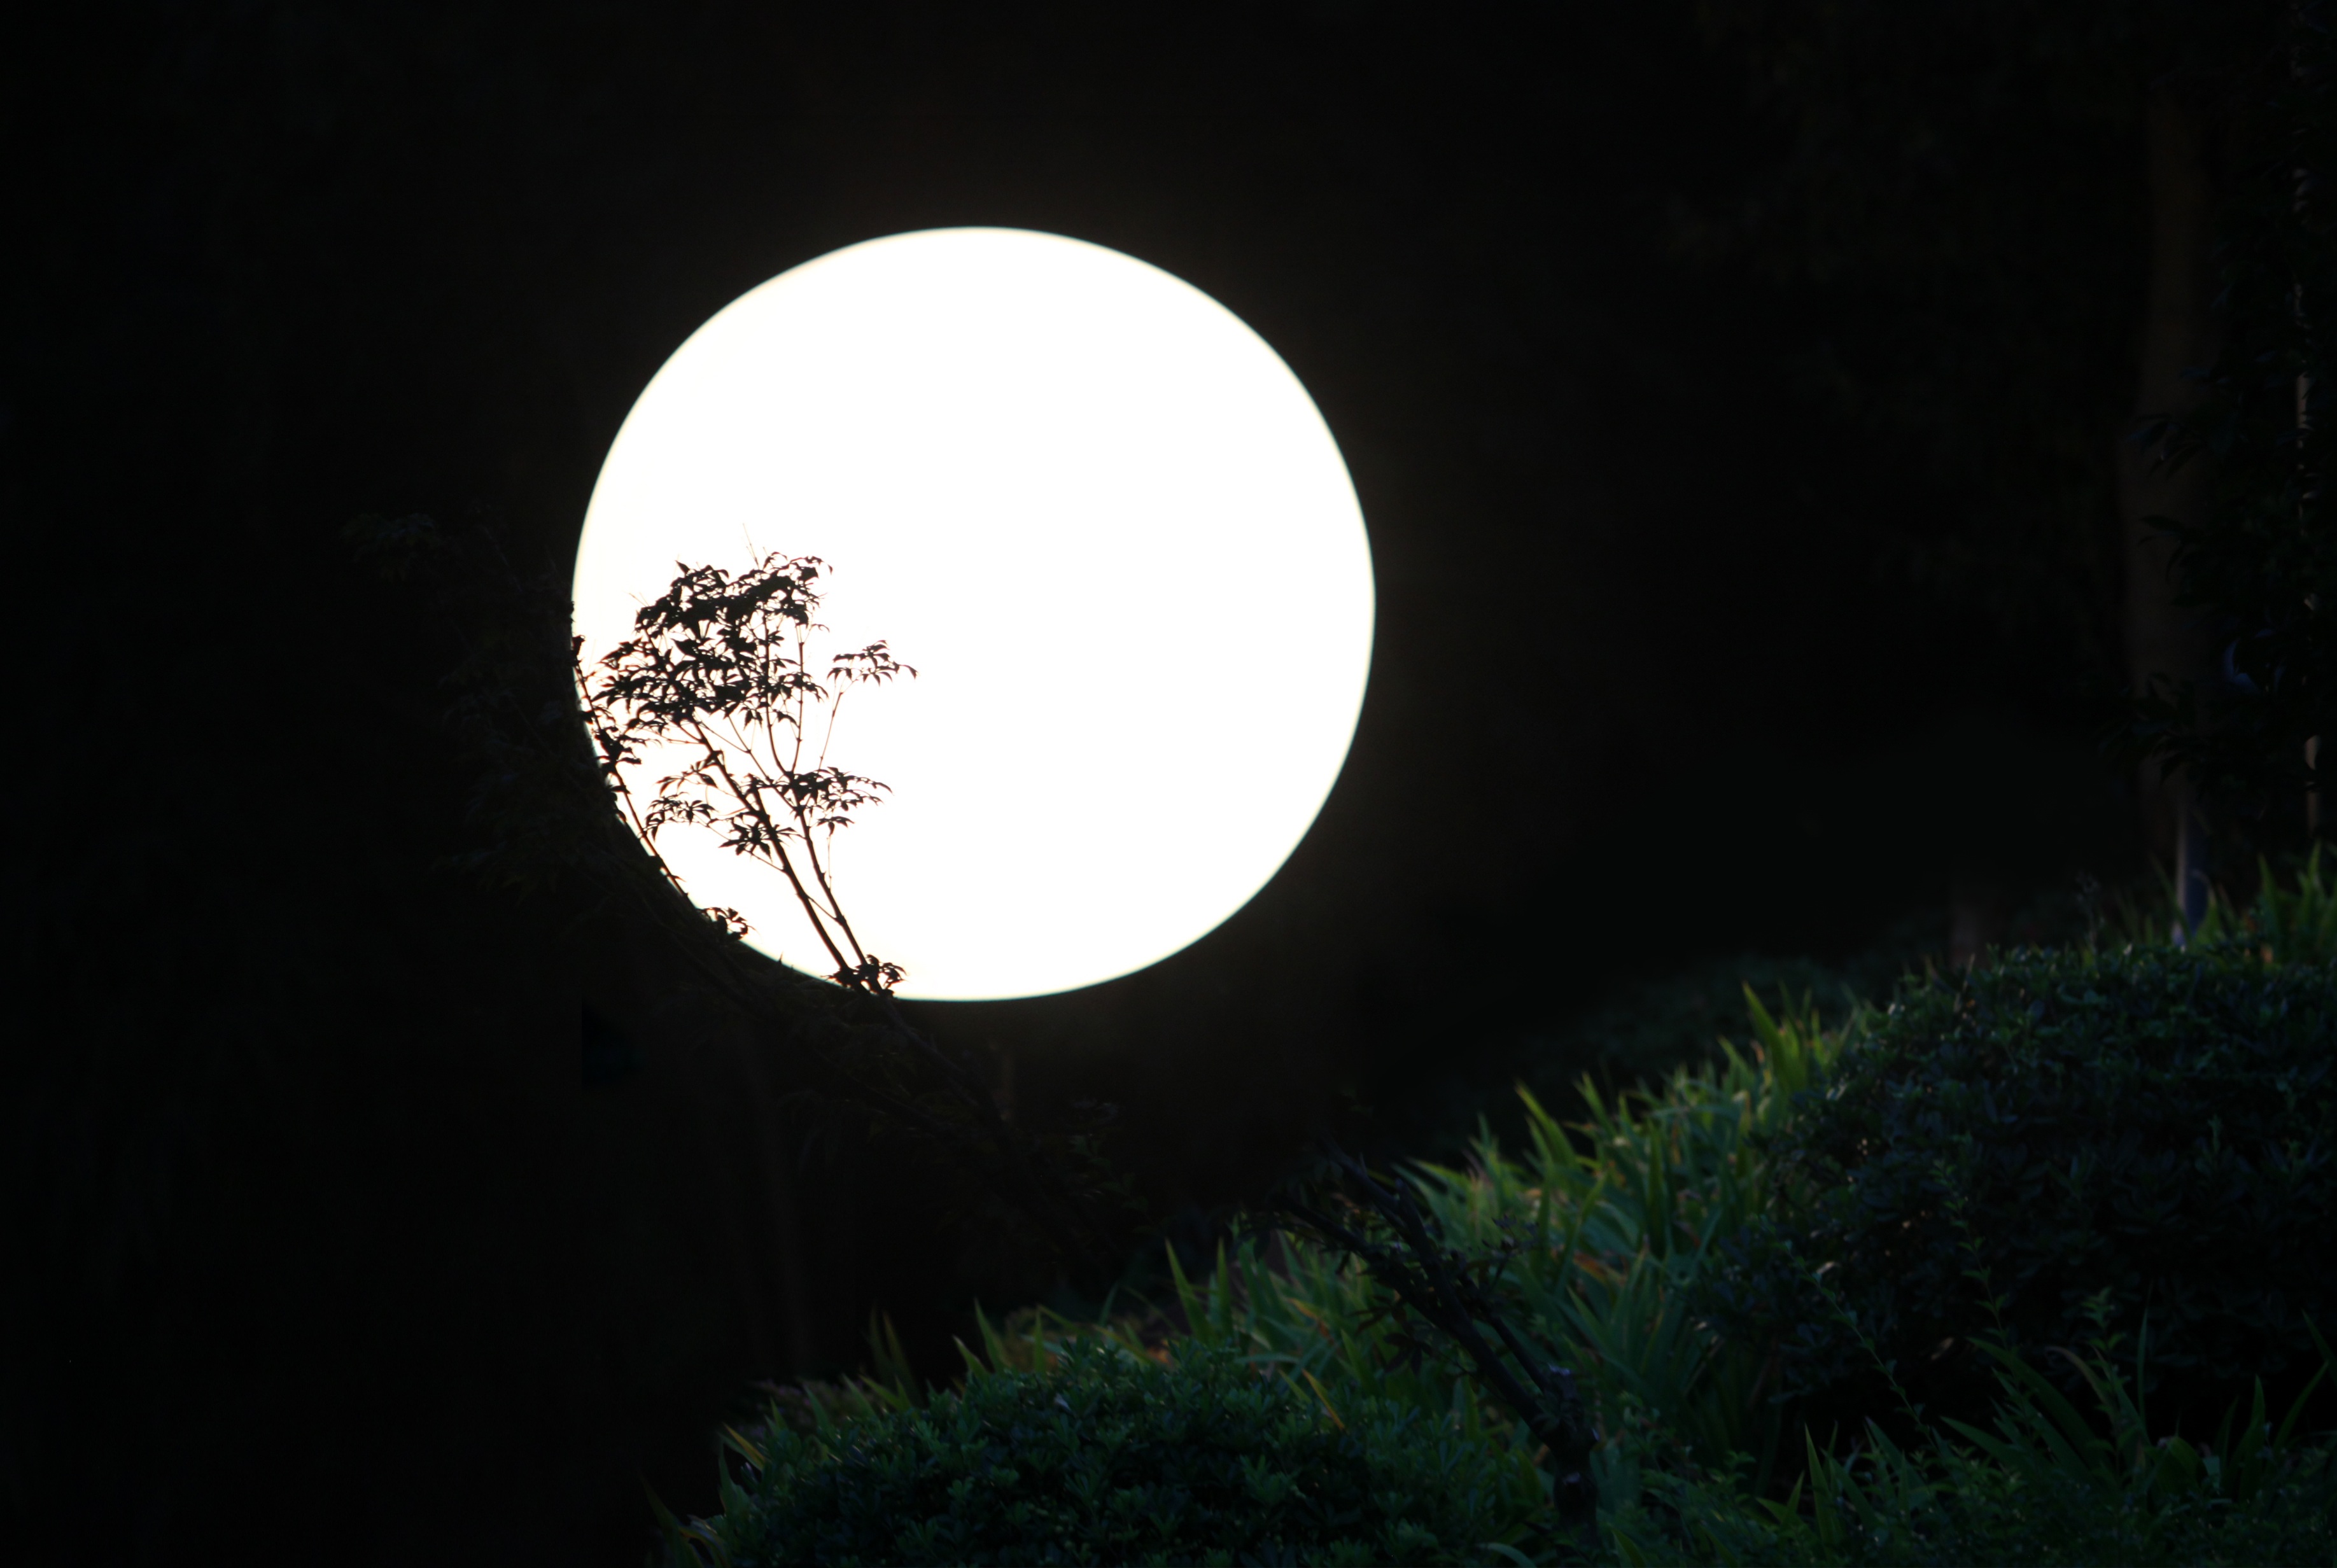
silhouette, light, sun, night, sunlight, atmosphere, reflection, darkness, lighting, moon, full moon, moonlight, circle, the night, astronomical object, celestial event